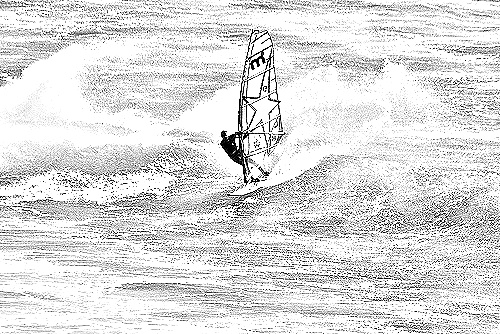
Portrait style: Sketch Portrait